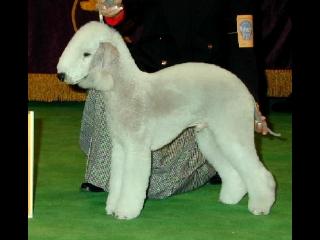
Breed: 214-n000033-Bedlington_terrier